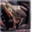
Label: frog